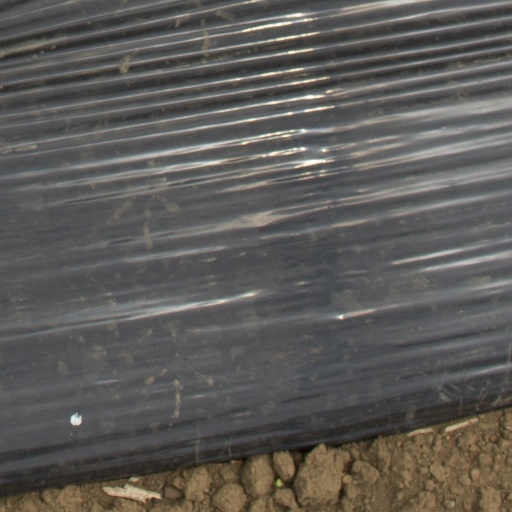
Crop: Jerusalem artichoke